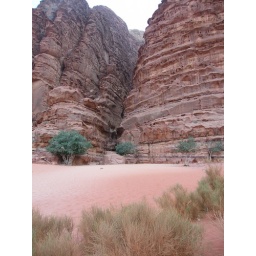
the tree in front of the canyon was gorgeous